Black-necked stilt

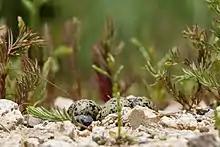
Black-necked stilt eggs Quintana, Texas

The black-necked stilt forages by probing and gleaning primarily in mudflats and lakeshores, but also in very shallow waters near shores; it seeks out a range of aquatic invertebrates – mainly crustaceans (such as shrimp) and other arthropods (such as worms and flies), and mollusks – and small fish, tadpoles and very rarely plant seeds. Its mainstay food varies according to availability; inland birds usually feed mainly on aquatic insects and their larvae, while coastal populations mostly eat other aquatic invertebrates. For feeding areas they prefer coastal estuaries, salt ponds, lakeshores, alkali flats and even flooded fields. For roosting and resting needs, this bird selects alkali flats (even flooded ones), lake shores, and islands surrounded by shallow water.